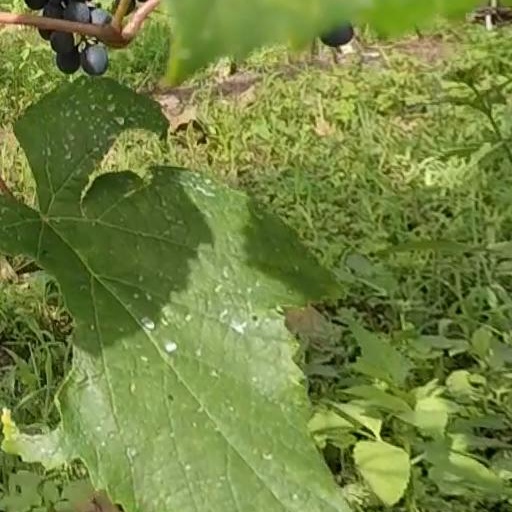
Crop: grape